Dallas

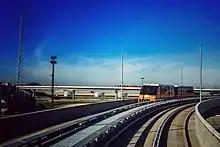
DFW Skylink

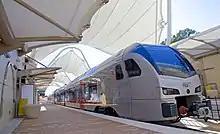
TEXRail

Dallas has several local newspapers, magazines, television stations and radio stations that serve the Dallas–Fort Worth metroplex, which is the fifth-largest media market in the United States. Dallas has one major daily newspaper, "The Dallas Morning News", which was founded in 1885 by A. H. Belo and is A. H. Belo's flagship newspaper.